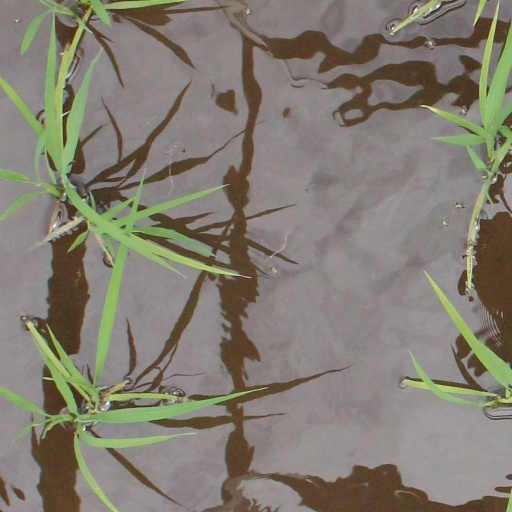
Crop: rice